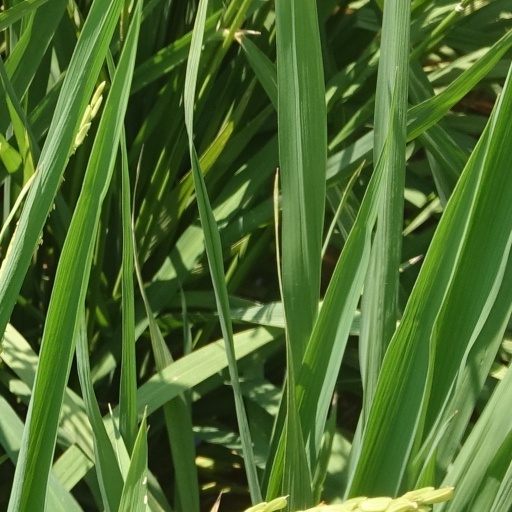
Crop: rice